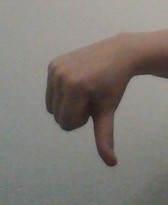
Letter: waw